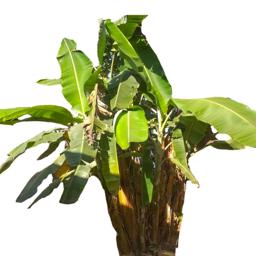
Label: MALBHOG LEAF